Bokakhat

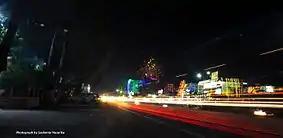
Diwali-night-at-Bokakhat

Bokakhat area is full of Govt. and Private L.P, M.E and also High Schools with good faculties. Other higher study institutes like J.D.S.G College (Arts & Commerce), C.N.B College (Science) etc. and some private colleges are also located at the town.